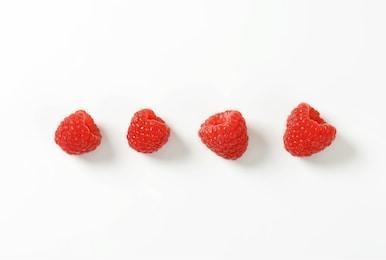
Label: raspberry